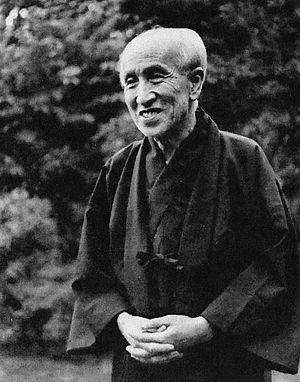
Seison Maeda, né le 27 janvier 1885 à Nakatsugawa et mort le 29 octobre 1977 à Kamakura, est le pseudonyme d'un peintre japonais des ères Taishō et Shōwa. Son nom véritable est Maeda Renzō.